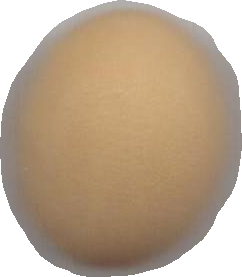
Variety: Dega